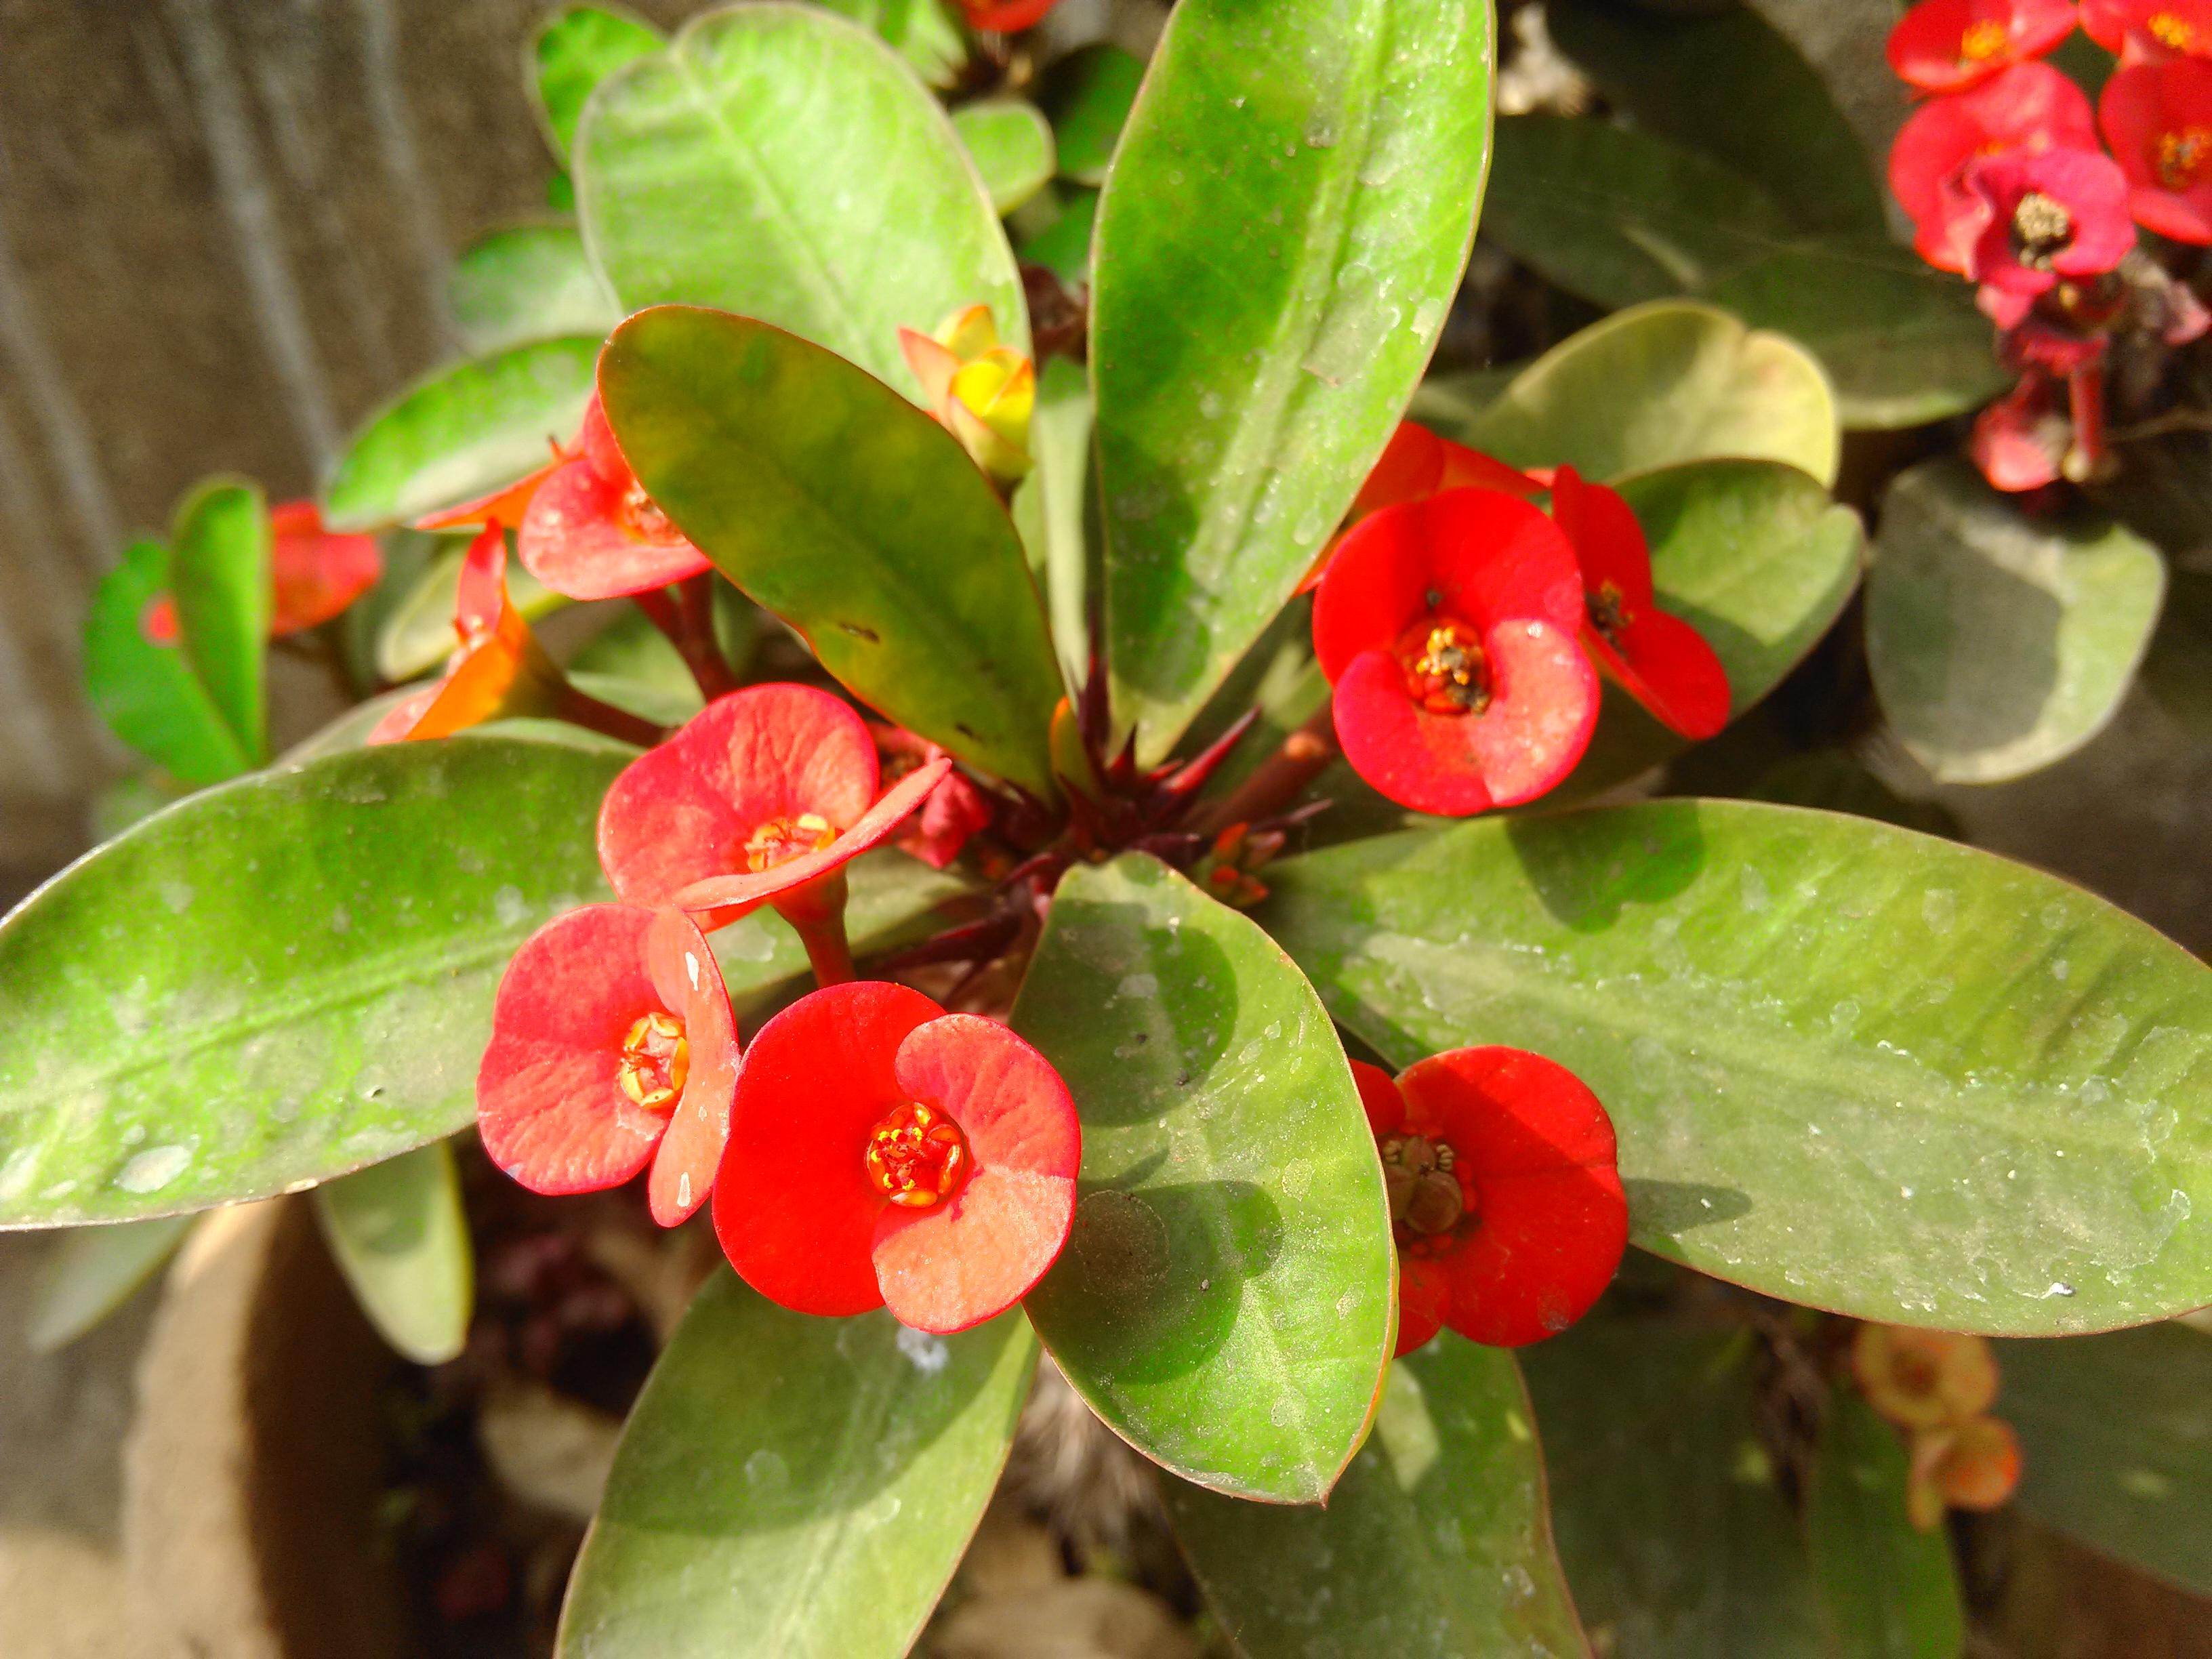
plant, leaf, flower, produce, botany, flora, shrub, begonia, flowering plant, cattleya, land plant